List of Central American monkey species

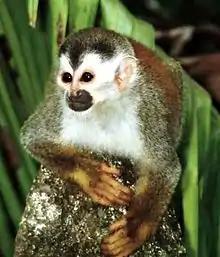
The Central American squirrel monkey is restricted to a limited range within Costa Rica and Panama.

Geoffroy's tamarin is the smallest Central American monkey, with an average size of about . The Central American squirrel monkey and Panamanian night monkey are almost as small, with average sizes of less than . The Yucatán black howler has the largest males, which average over . The spider monkey species have the next largest males, which average over .